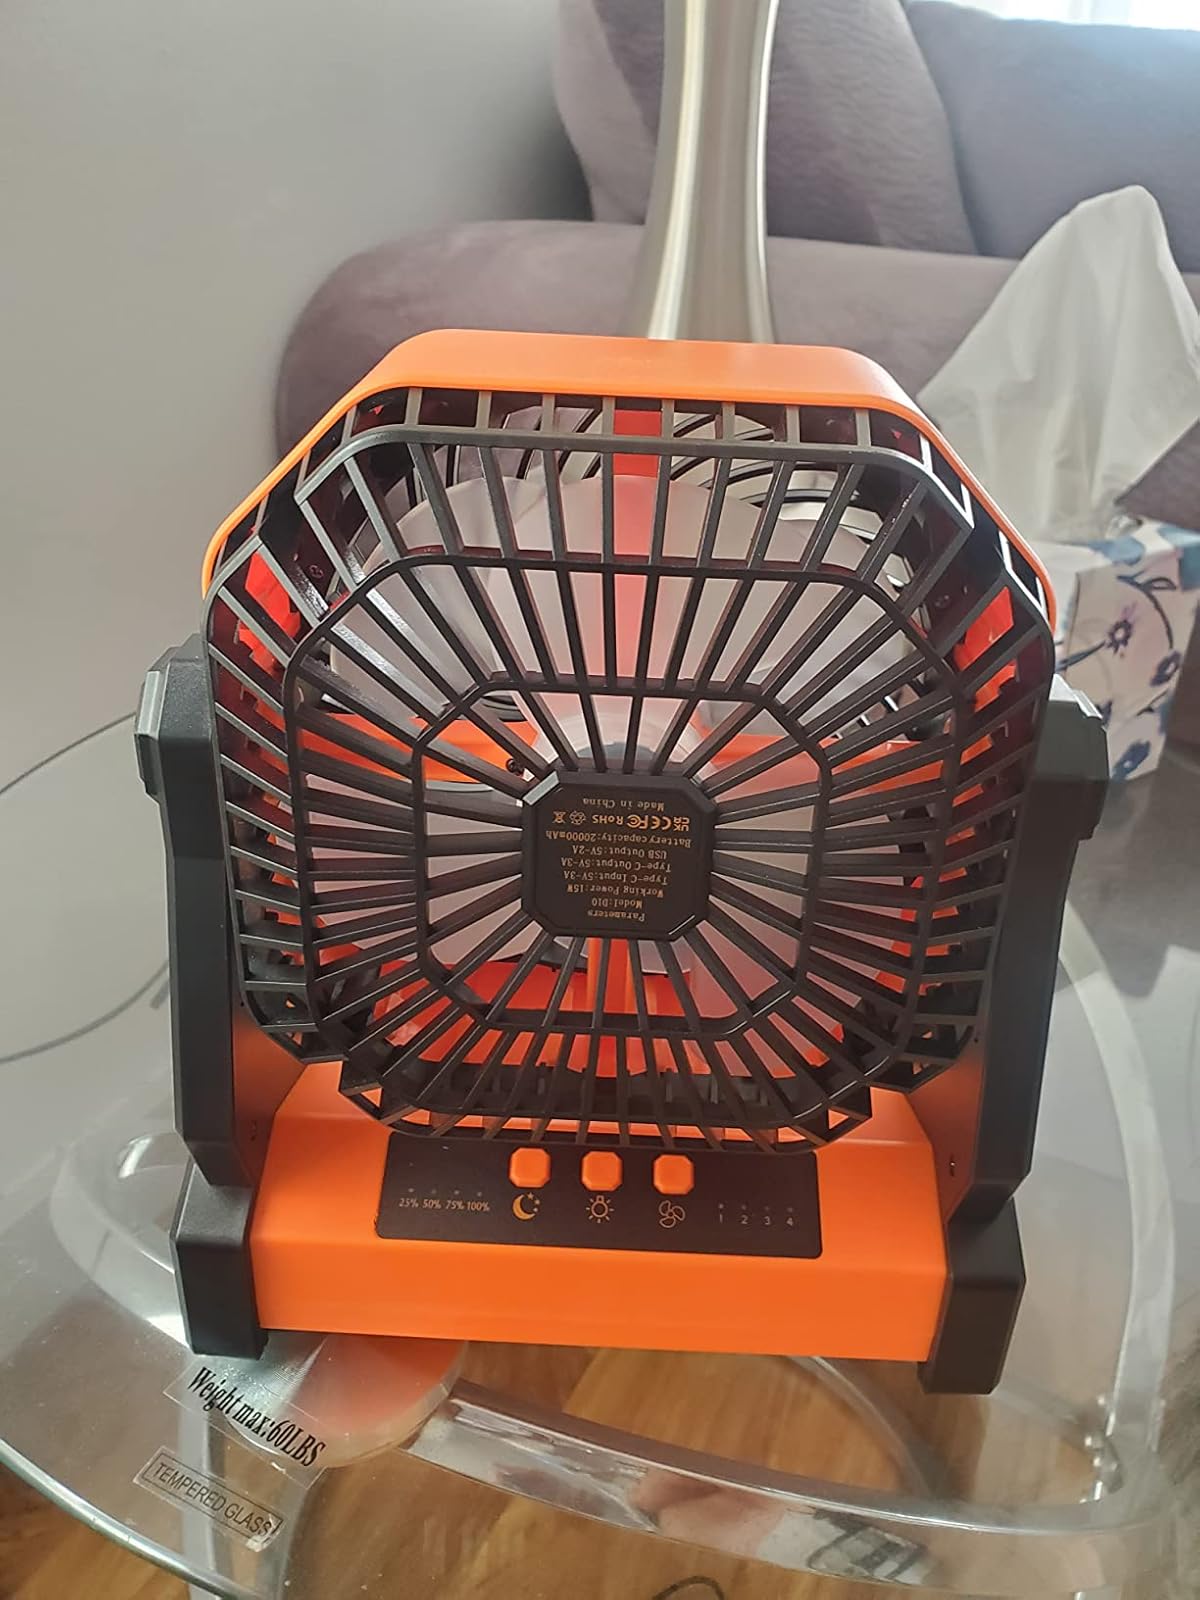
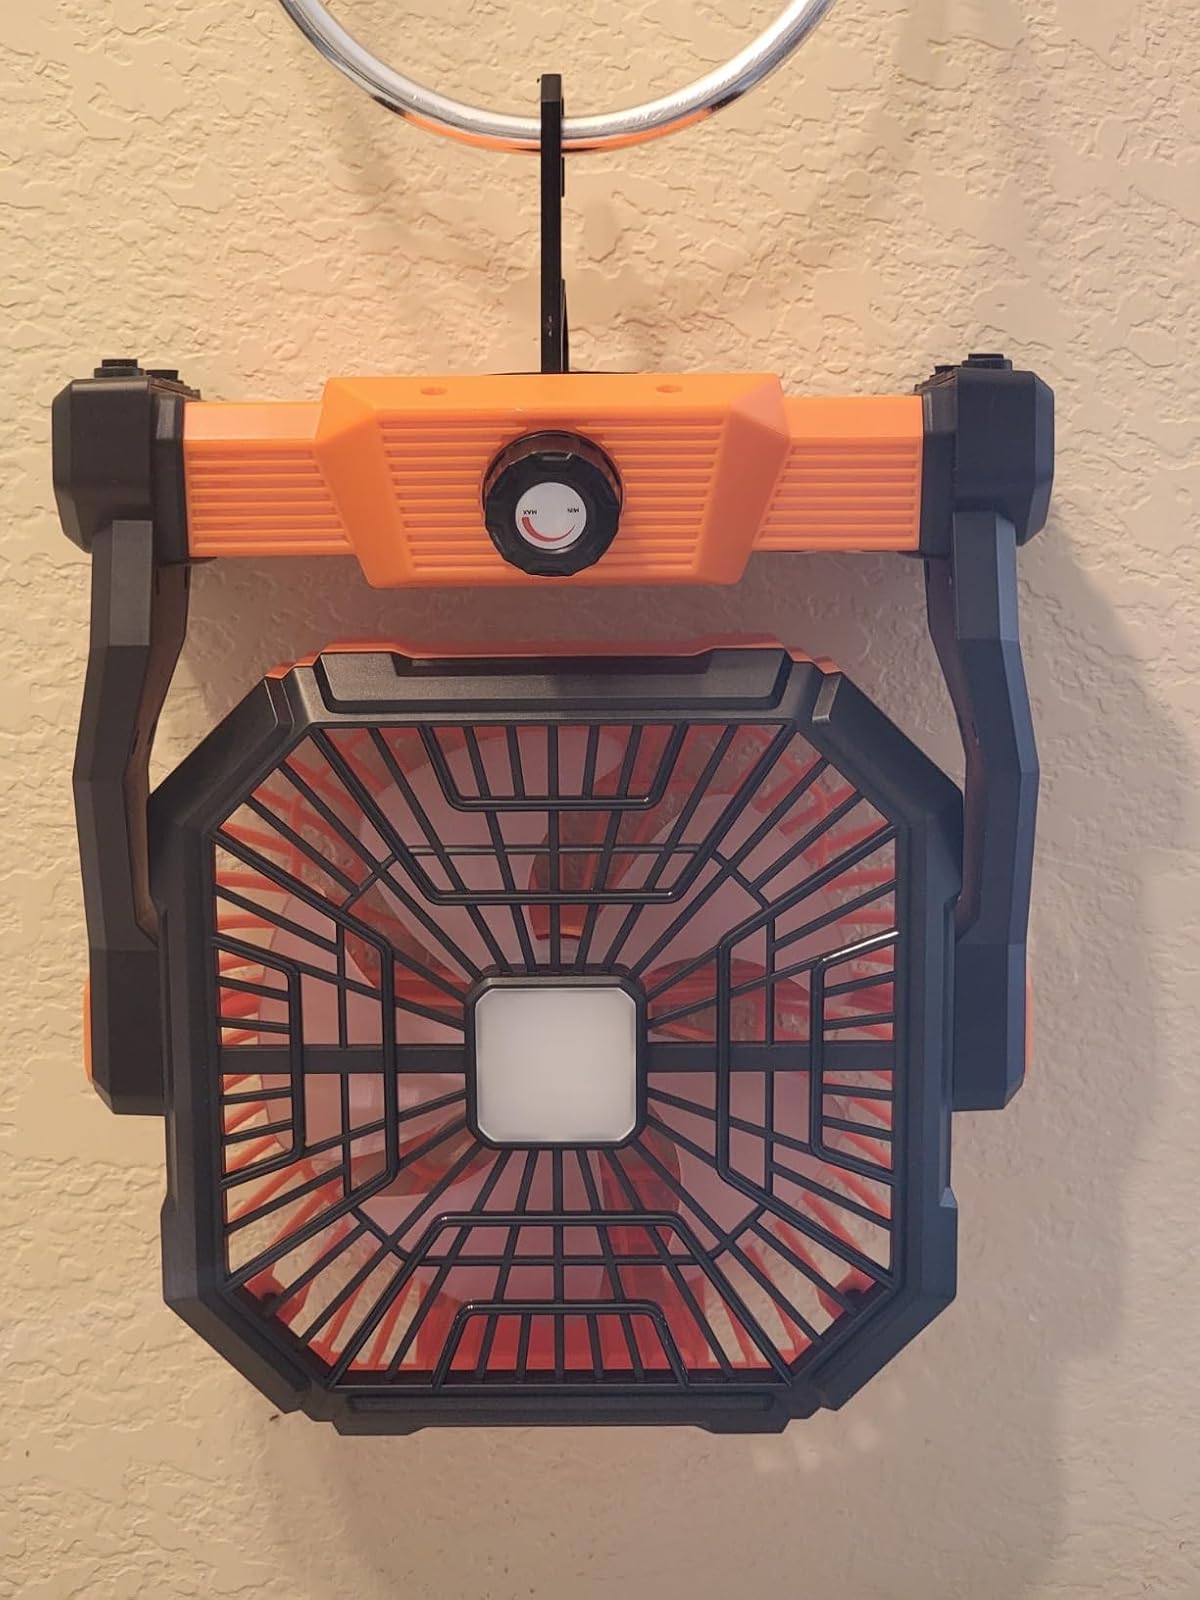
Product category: lantern
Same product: no